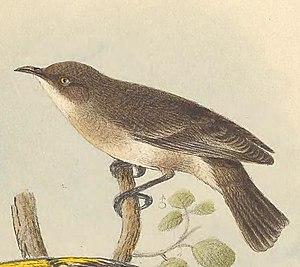
Le Méliphage de White est une espèce d'oiseau de la famille des Meliphagidae et du genre Conopophila.